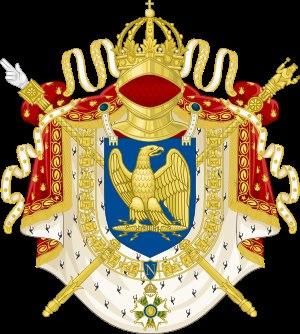
L'ambassade de France au Royaume-Uni est la représentation diplomatique de la République française auprès du Royaume-Uni de Grande-Bretagne et d'Irlande du Nord. Elle est située à Londres, la capitale du pays, et son ambassadeur est, depuis 2019, Catherine Colonna.
Cette liste des ambassadeurs français au Royaume-Uni de Grande-Bretagne et Irlande est incomplète :